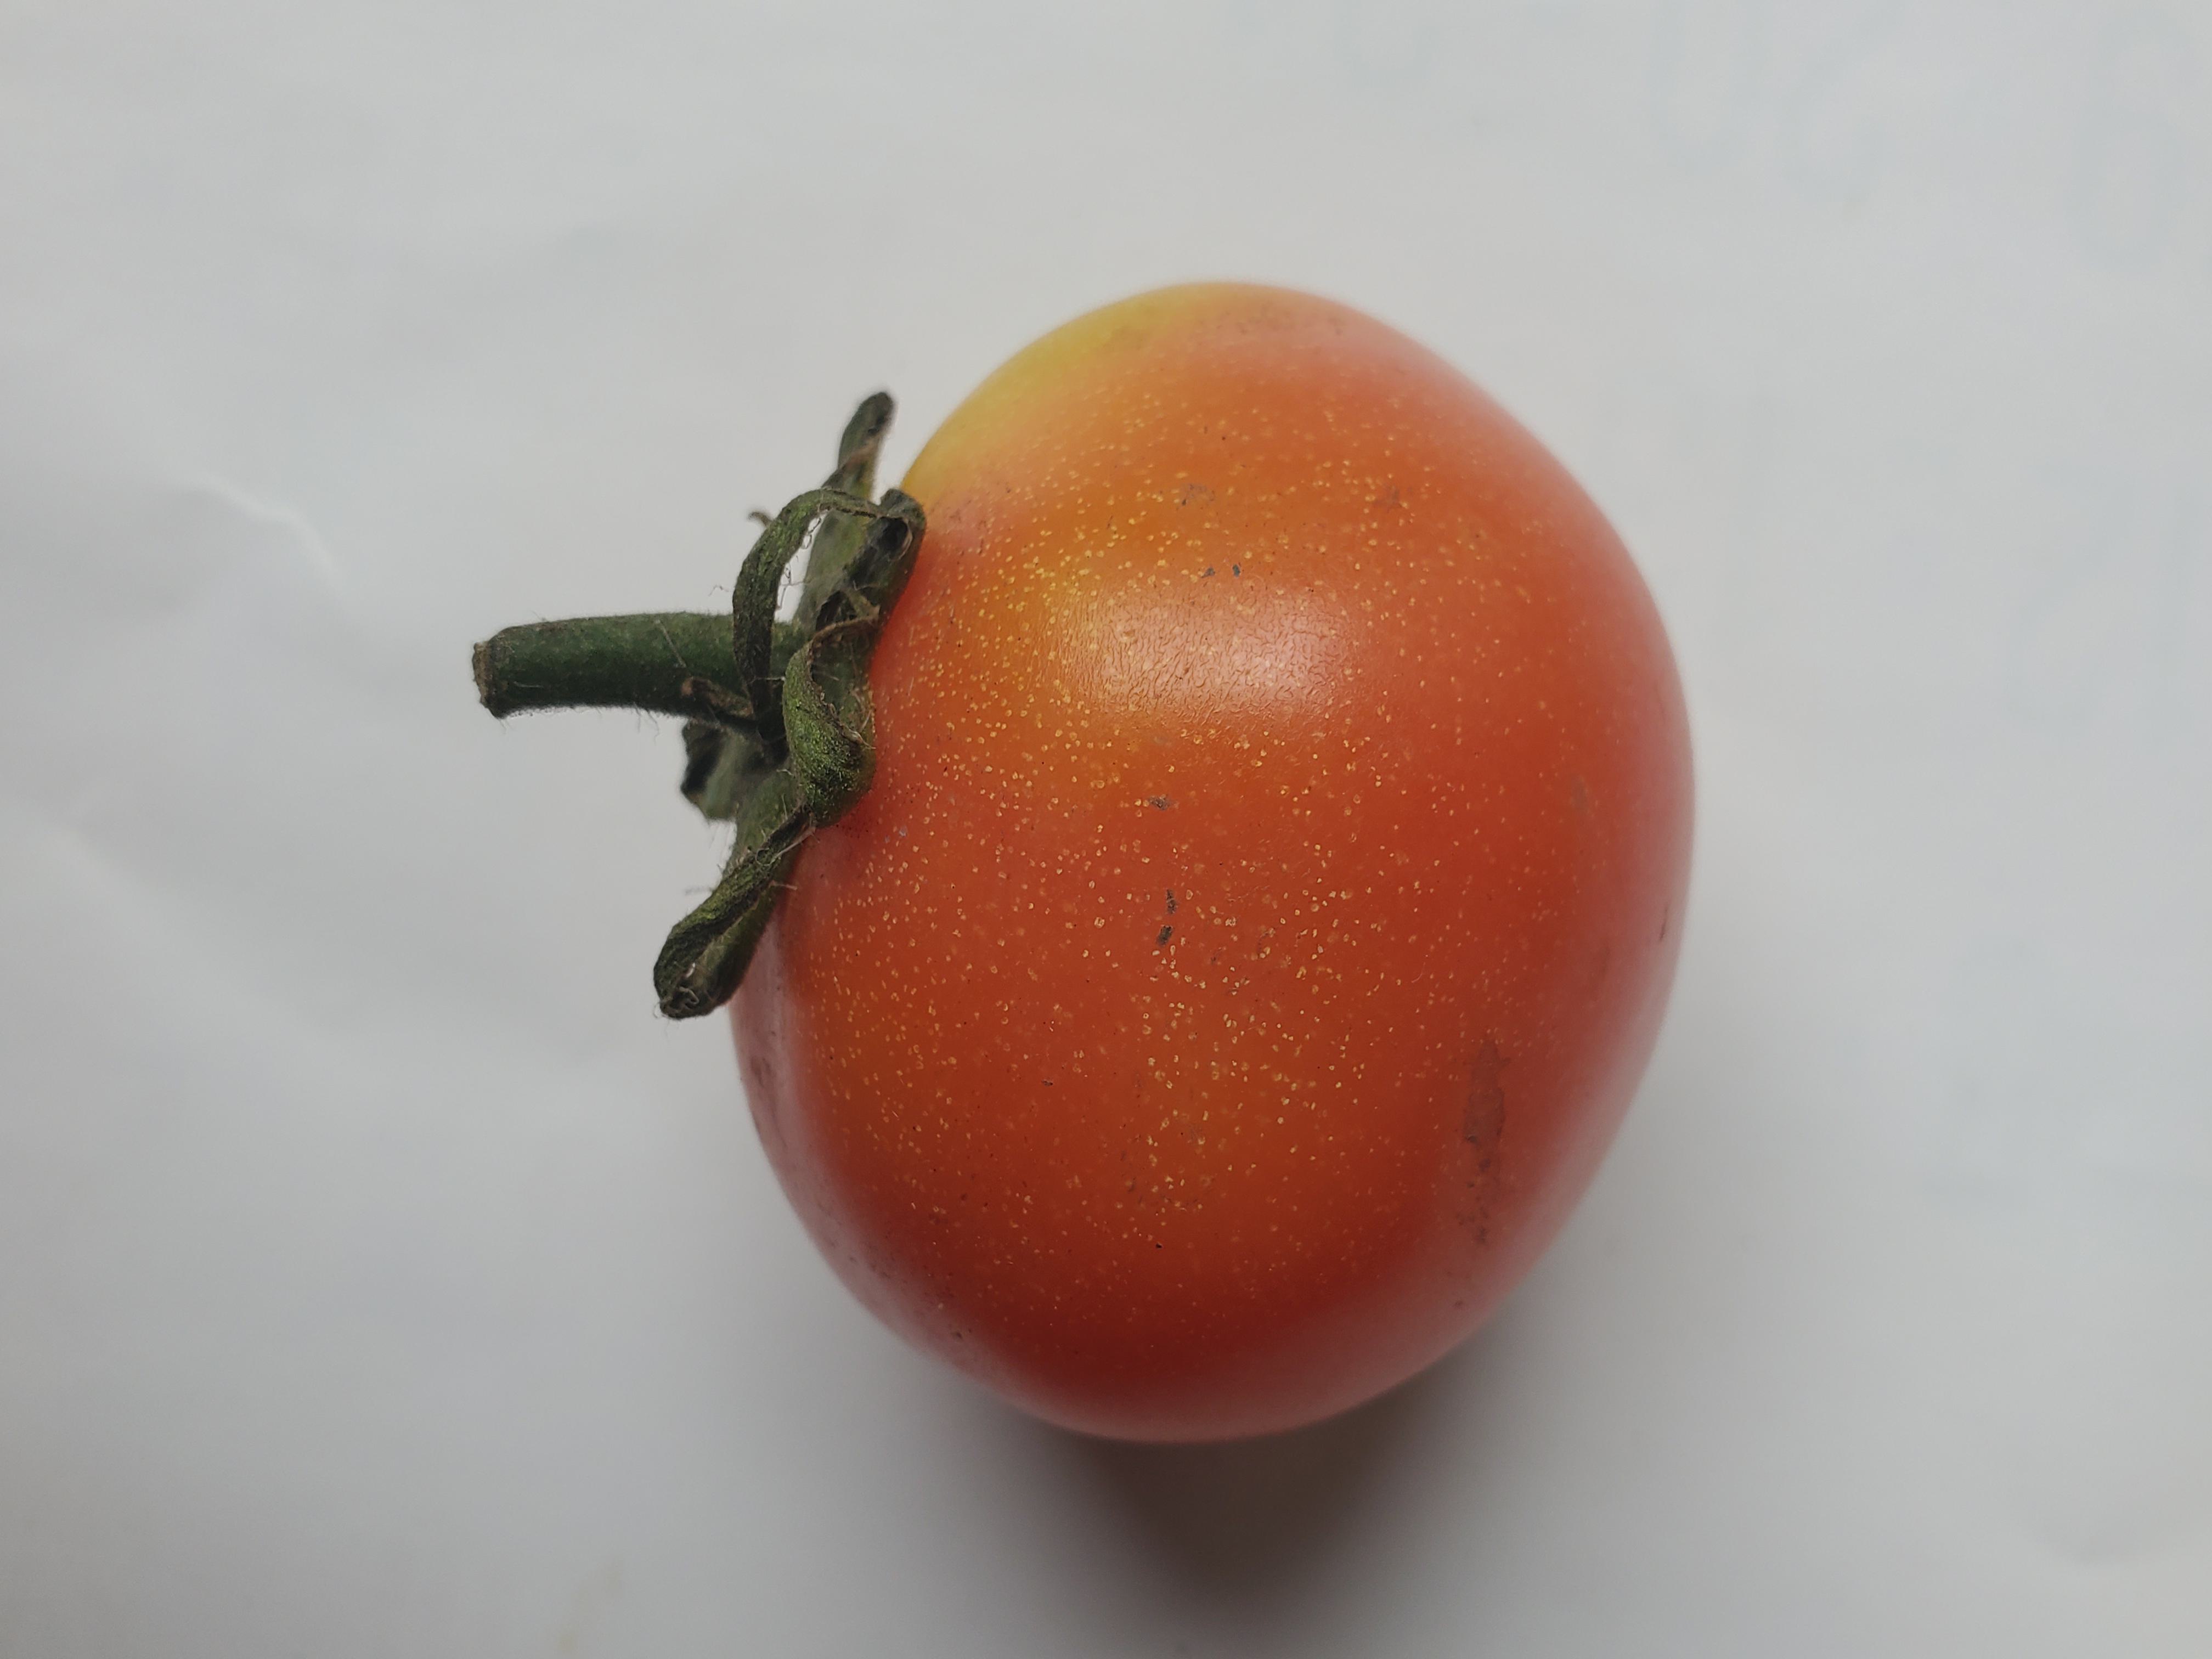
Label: Fresh